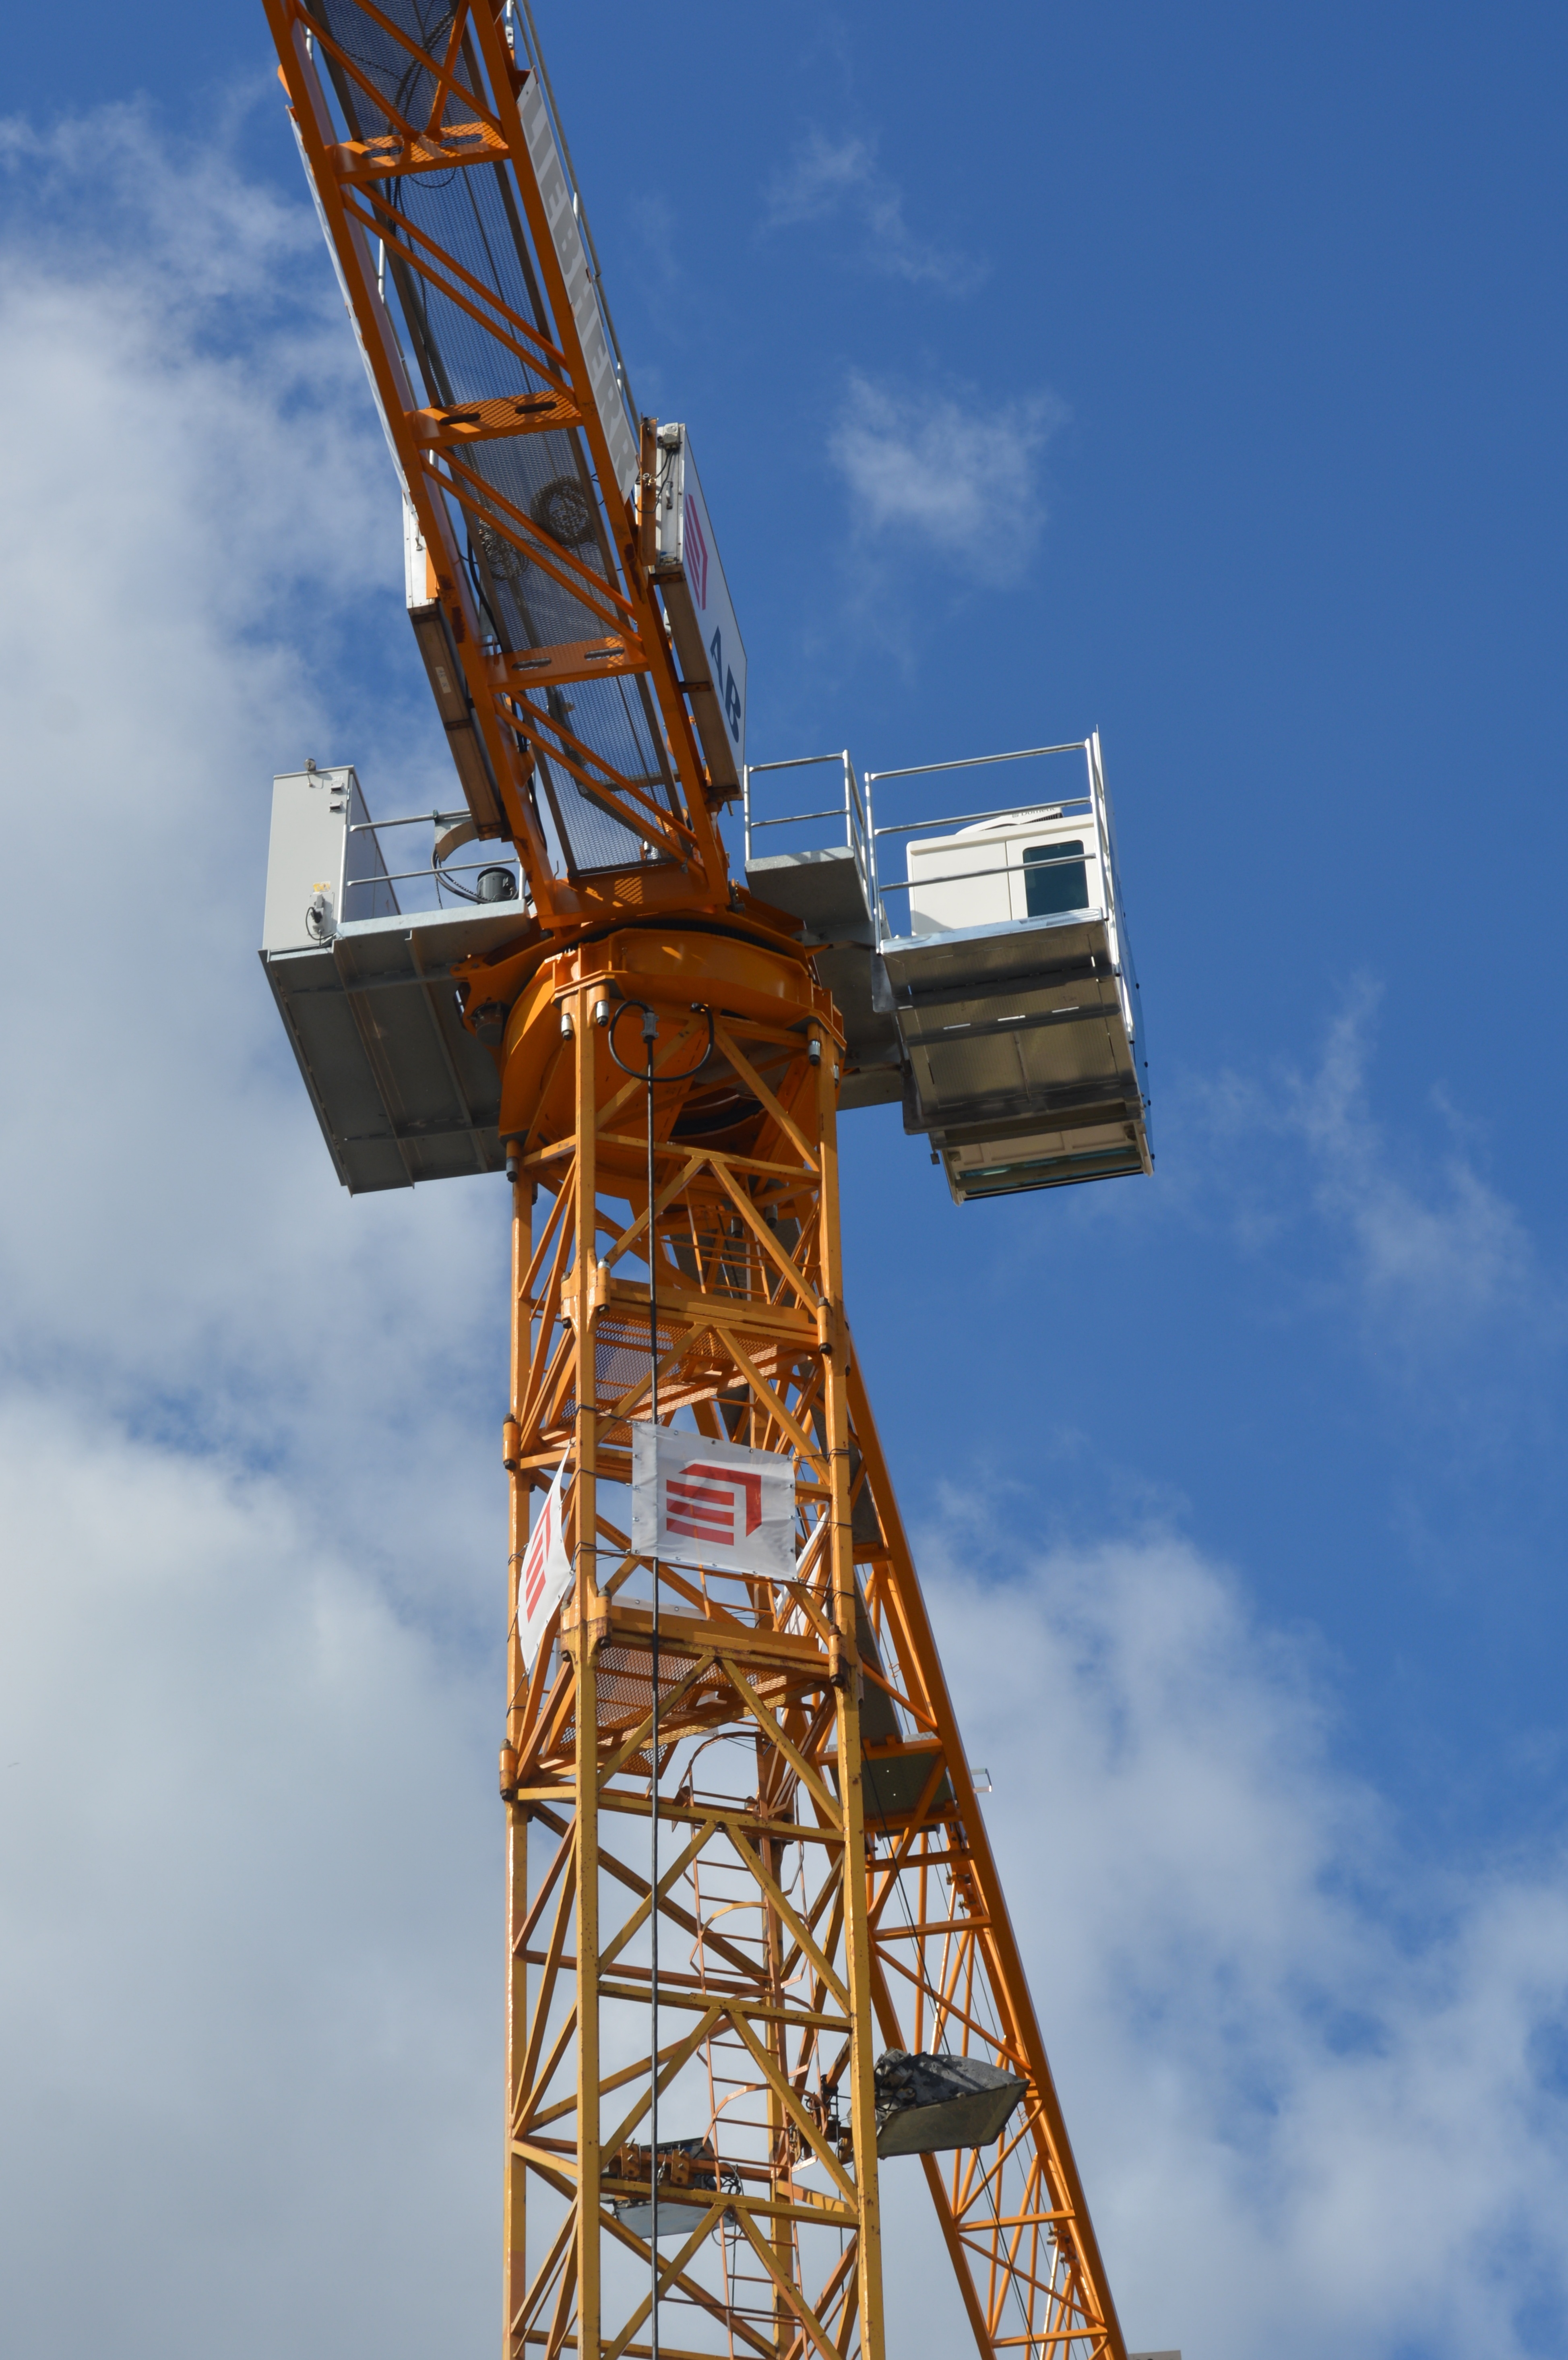
air, windmill, wind, construction, vehicle, tower, mast, electricity, energy, clouds, faucet, crane, observation tower, construction equipment, overhead power line